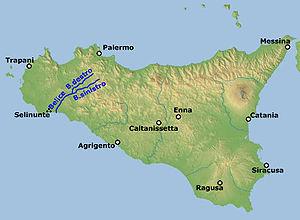
La vallée du Belice est une vallée creusée par le cours du fleuve Belice, dans la province de Trapani, en Sicile.